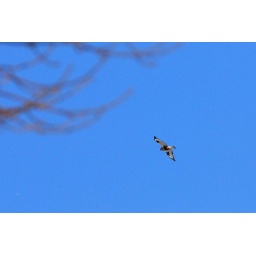
Rough-legged Hawk flying just above the tree that was the resting spot for a Peregrine Falcon. Port Washington, Wisconsin.